Royal Blood (band)

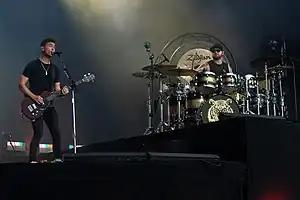
Royal Blood performing in June 2022

Royal Blood are an English rock duo formed in Worthing in 2011. The current lineup consists of Mike Kerr (vocals, bass guitar, piano) and Ben Thatcher (drums). Their signature sound is built around Kerr's bass playing style, which sees him using various effects pedals and amps to make his bass guitar sound like an electric guitar and bass guitar at the same time. The duo were signed by Warner Chappell Music in 2013 and have since released four studio albums: "Royal Blood" (2014), "How Did We Get So Dark?" (2017), "Typhoons" (2021), and "Back to the Water Below" (2023).